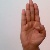
The image shows a hand gesture representing the letter 'B' in Indian Sign Language.